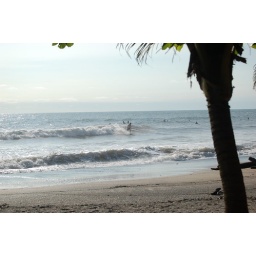
This is pretty much what you saw while sitting at a table under trees with fruity drink in hand.